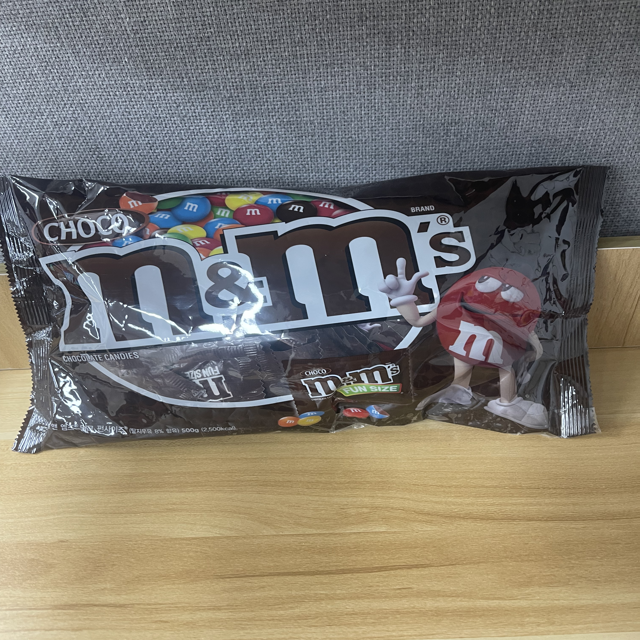
Label: plastics